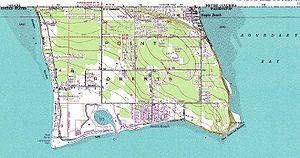
Point Roberts est une zone non-incorporée du comté de Whatcom, dans l'État de Washington aux États-Unis et une exclave américaine, située à la pointe sud de la péninsule Tsawwassen, dans la grande banlieue de la ville canadienne de Vancouver, en Colombie-Britannique. Point Roberts est bordée au nord par la municipalité canadienne de Delta et entourée sur les autres côtés par les eaux territoriales américaines ; il est donc impossible de la rejoindre par voie terrestre depuis les États-Unis sans passer par le Canada.
Le phare de Point Roberts est un phare situé sur Point Roberts, dans l'État de Washington aux.